Question: Please indicate a possible affordance area of the sit_on_chair that can be used for sitting
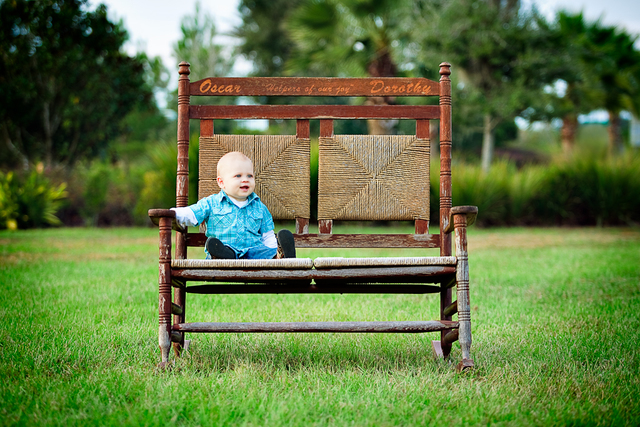
Answer: [164.5, 252.5, 463.5, 279.5]